Oromo conflict

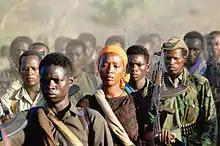
OLF forces retreat into Kenya, 3 February 2006

After the Eritrean–Ethiopian War, the OLF moved its leadership and headquarters to Eritrea. The OLA allegedly began receiving military training and arms from the Eritrean government. On 25 July 2000, OLF and IFLO signed a peace agreement after five days of negotiations, thus ending 20 years of inter-factional fighting. In 2004, the Gambela Region-based Ethiopian Unity Patriots Front (EUPF) rebel group launched forays into Oromia with the help of Eritrea. These raids were limited in scope, however, as the EUPF had no popular support among the Oromo people, despite having some Oromo members.